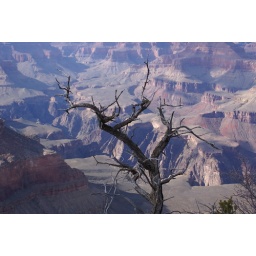
i just like this dead tree in the middle f the canyon